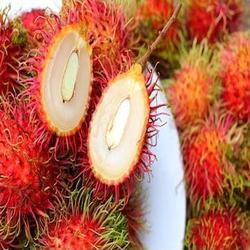
Label: Rambutan